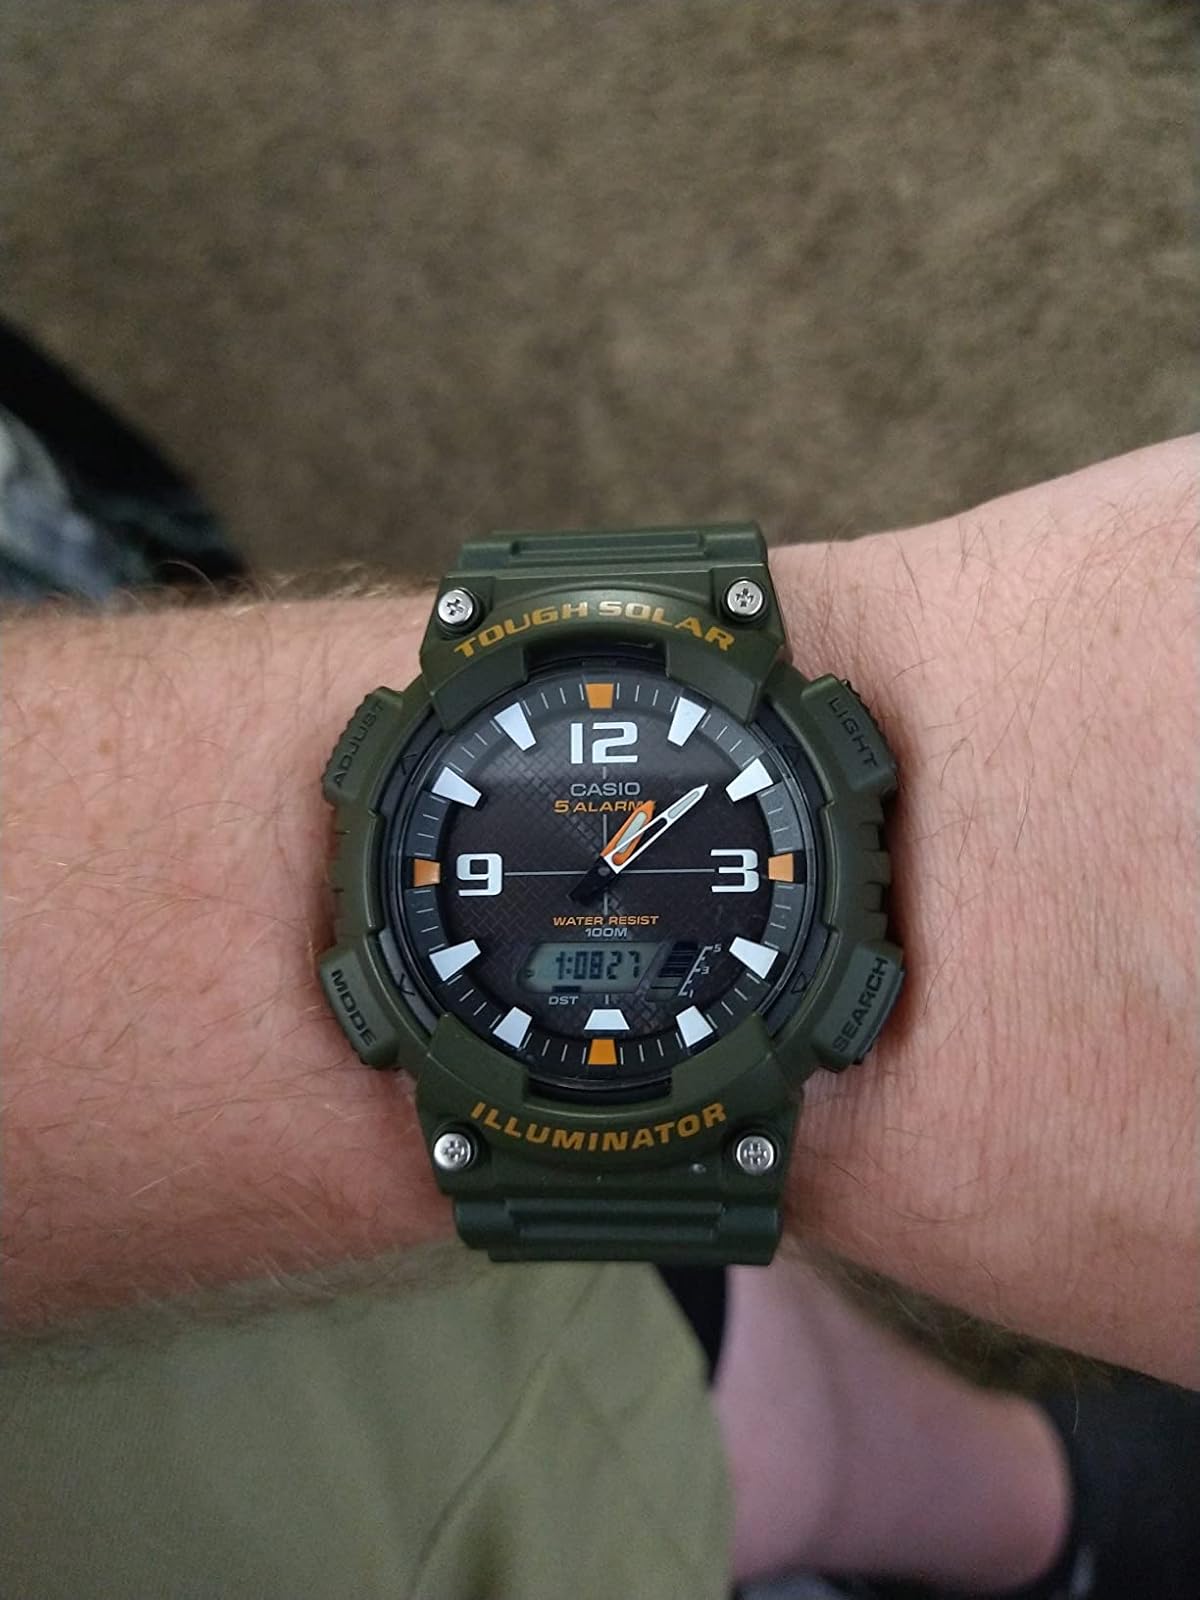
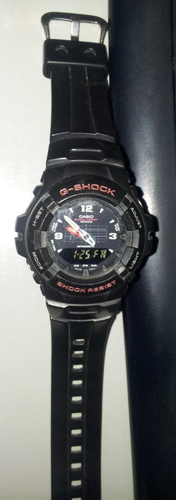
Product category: accessories_watch
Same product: no